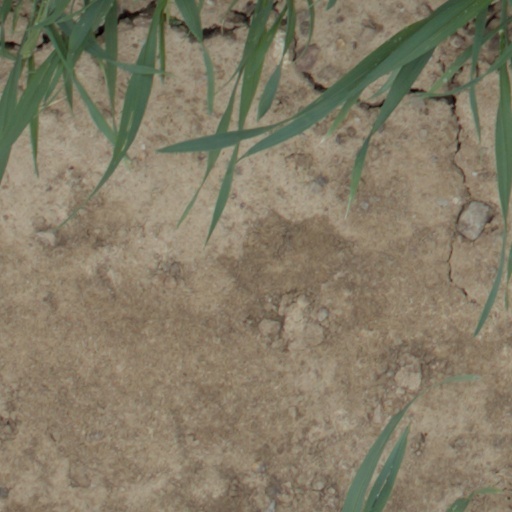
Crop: wheat